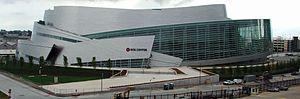
Le Bank of Oklahoma Center, ou BOK Center, est une salle omnisports située à Tulsa dans l'Oklahoma.